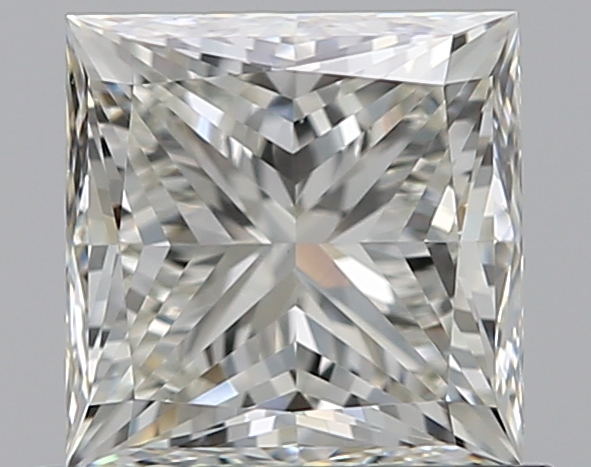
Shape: princess
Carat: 0.91
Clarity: VVS2
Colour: J
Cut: EX
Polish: EX
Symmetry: VG
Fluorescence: N
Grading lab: GIA
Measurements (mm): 5.15 x 5.15 x 3.81